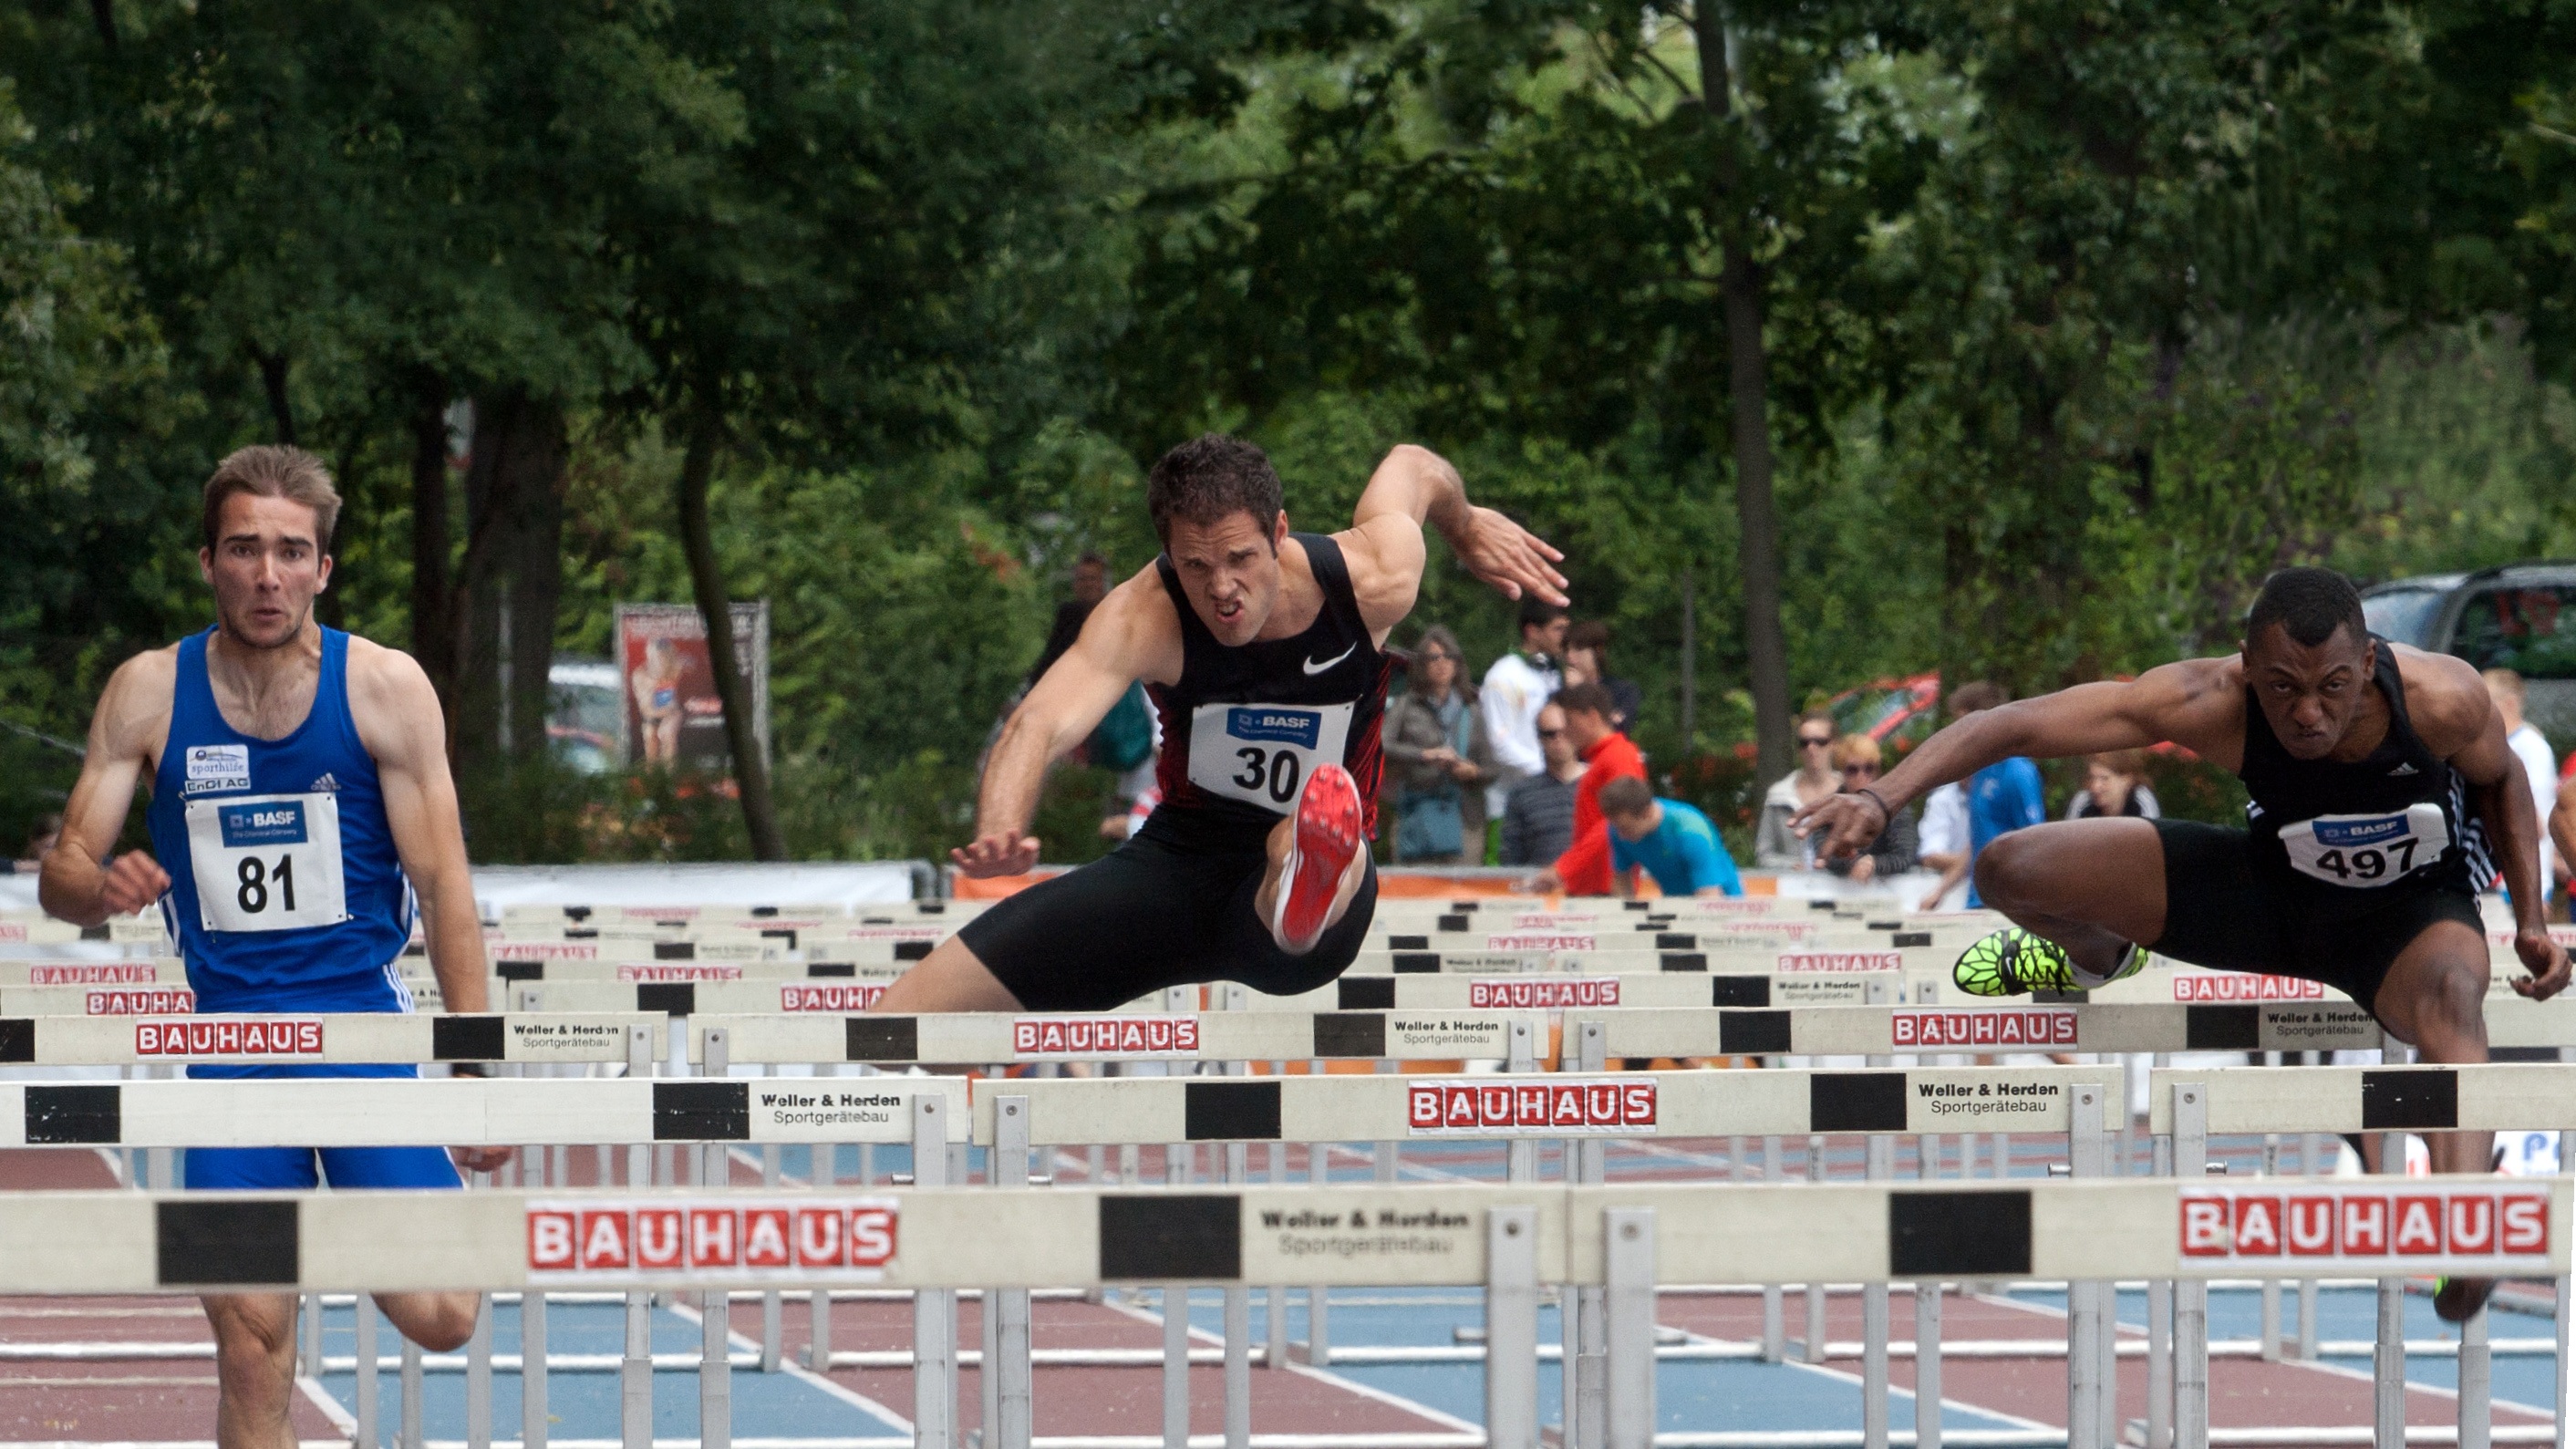
sport, running, jumping, swimmer, sports, endurance, athletics, sprint, hurdles, triathlon, hurdle, hurdling, physical exercise, human action, modern pentathlon, endurance sports, duathlon, track and field athletics, steeplechase, heptathlon, middle distance running, 800 metres, 110 metres hurdles, 4 100 metres relay, 100 metres hurdles, obstacle race